Robert (archbishop of Esztergom)

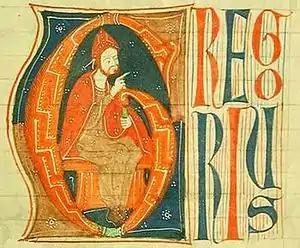
Pope Gregory IX, who confirmed the establishment of the Diocese of Cumania

Pope Gregory IX expressed his joy over the missionaries' success in "Cumania" and in the neighboring "land of the Brodnici" in a letter to Robert on 31 July 1227. Upon his request, the pope officially appointed Robert as papal legate ("legatus a latere") to Cumania (i.e. the southwest of Moldavia). With the consent of the Roman Curia, Robert was mandated to baptize local Cumans and raise churches (also ordain priests for those). The conversion of thousands of Cumans was followed by the creation of the Diocese of Cumania. According to Alberic of Trois-Fontaines, Archbishop Robert consecrated Dominican friar Theodoric as bishop of the new diocese in 1228. Pope Gregory confirmed the consecration and urged the head of the Hungarian Dominicans to send new missionaries to the Cumans, and praised Duke Béla who had decided to visit Cumania in the company of Archbishop Robert. In Cumania, Robert carried out his mandate of papal legate in the interest of the Holy See (as he contributed to the political, territorial and spiritual expansion of the Christian faith), neglecting the Hungarian monarch's need for take an active role. The Hungarian royal court were limited to grant military support to Robert. The Christianization of the Cumans was an important political gain for Pope Gregory. Initially the Diocese of Cumania was subordinated to the archbishopric of Esztergom, but on 13 September 1229 the pope exempted the Diocese of Cumania of the authority of the Archbishops of Esztergom, subjecting its bishop directly to the Holy See, as the relationship between the Cumans and their priests was often tense during Robert's supervision. Four years after his first mission, Robert was again mandated to Cumania with the same goal in 1231. However, the result of his second mandate is unknown. Because of his appointment, Pope Gregory absolved Robert from his oath to participate in a crusade in February 1231. The pope informed Robert on the situation of the Latin Empire in his letter in May 1231 and requested him to reach out to Andrew II to provide assistance to the crusader state as he had previously promised.